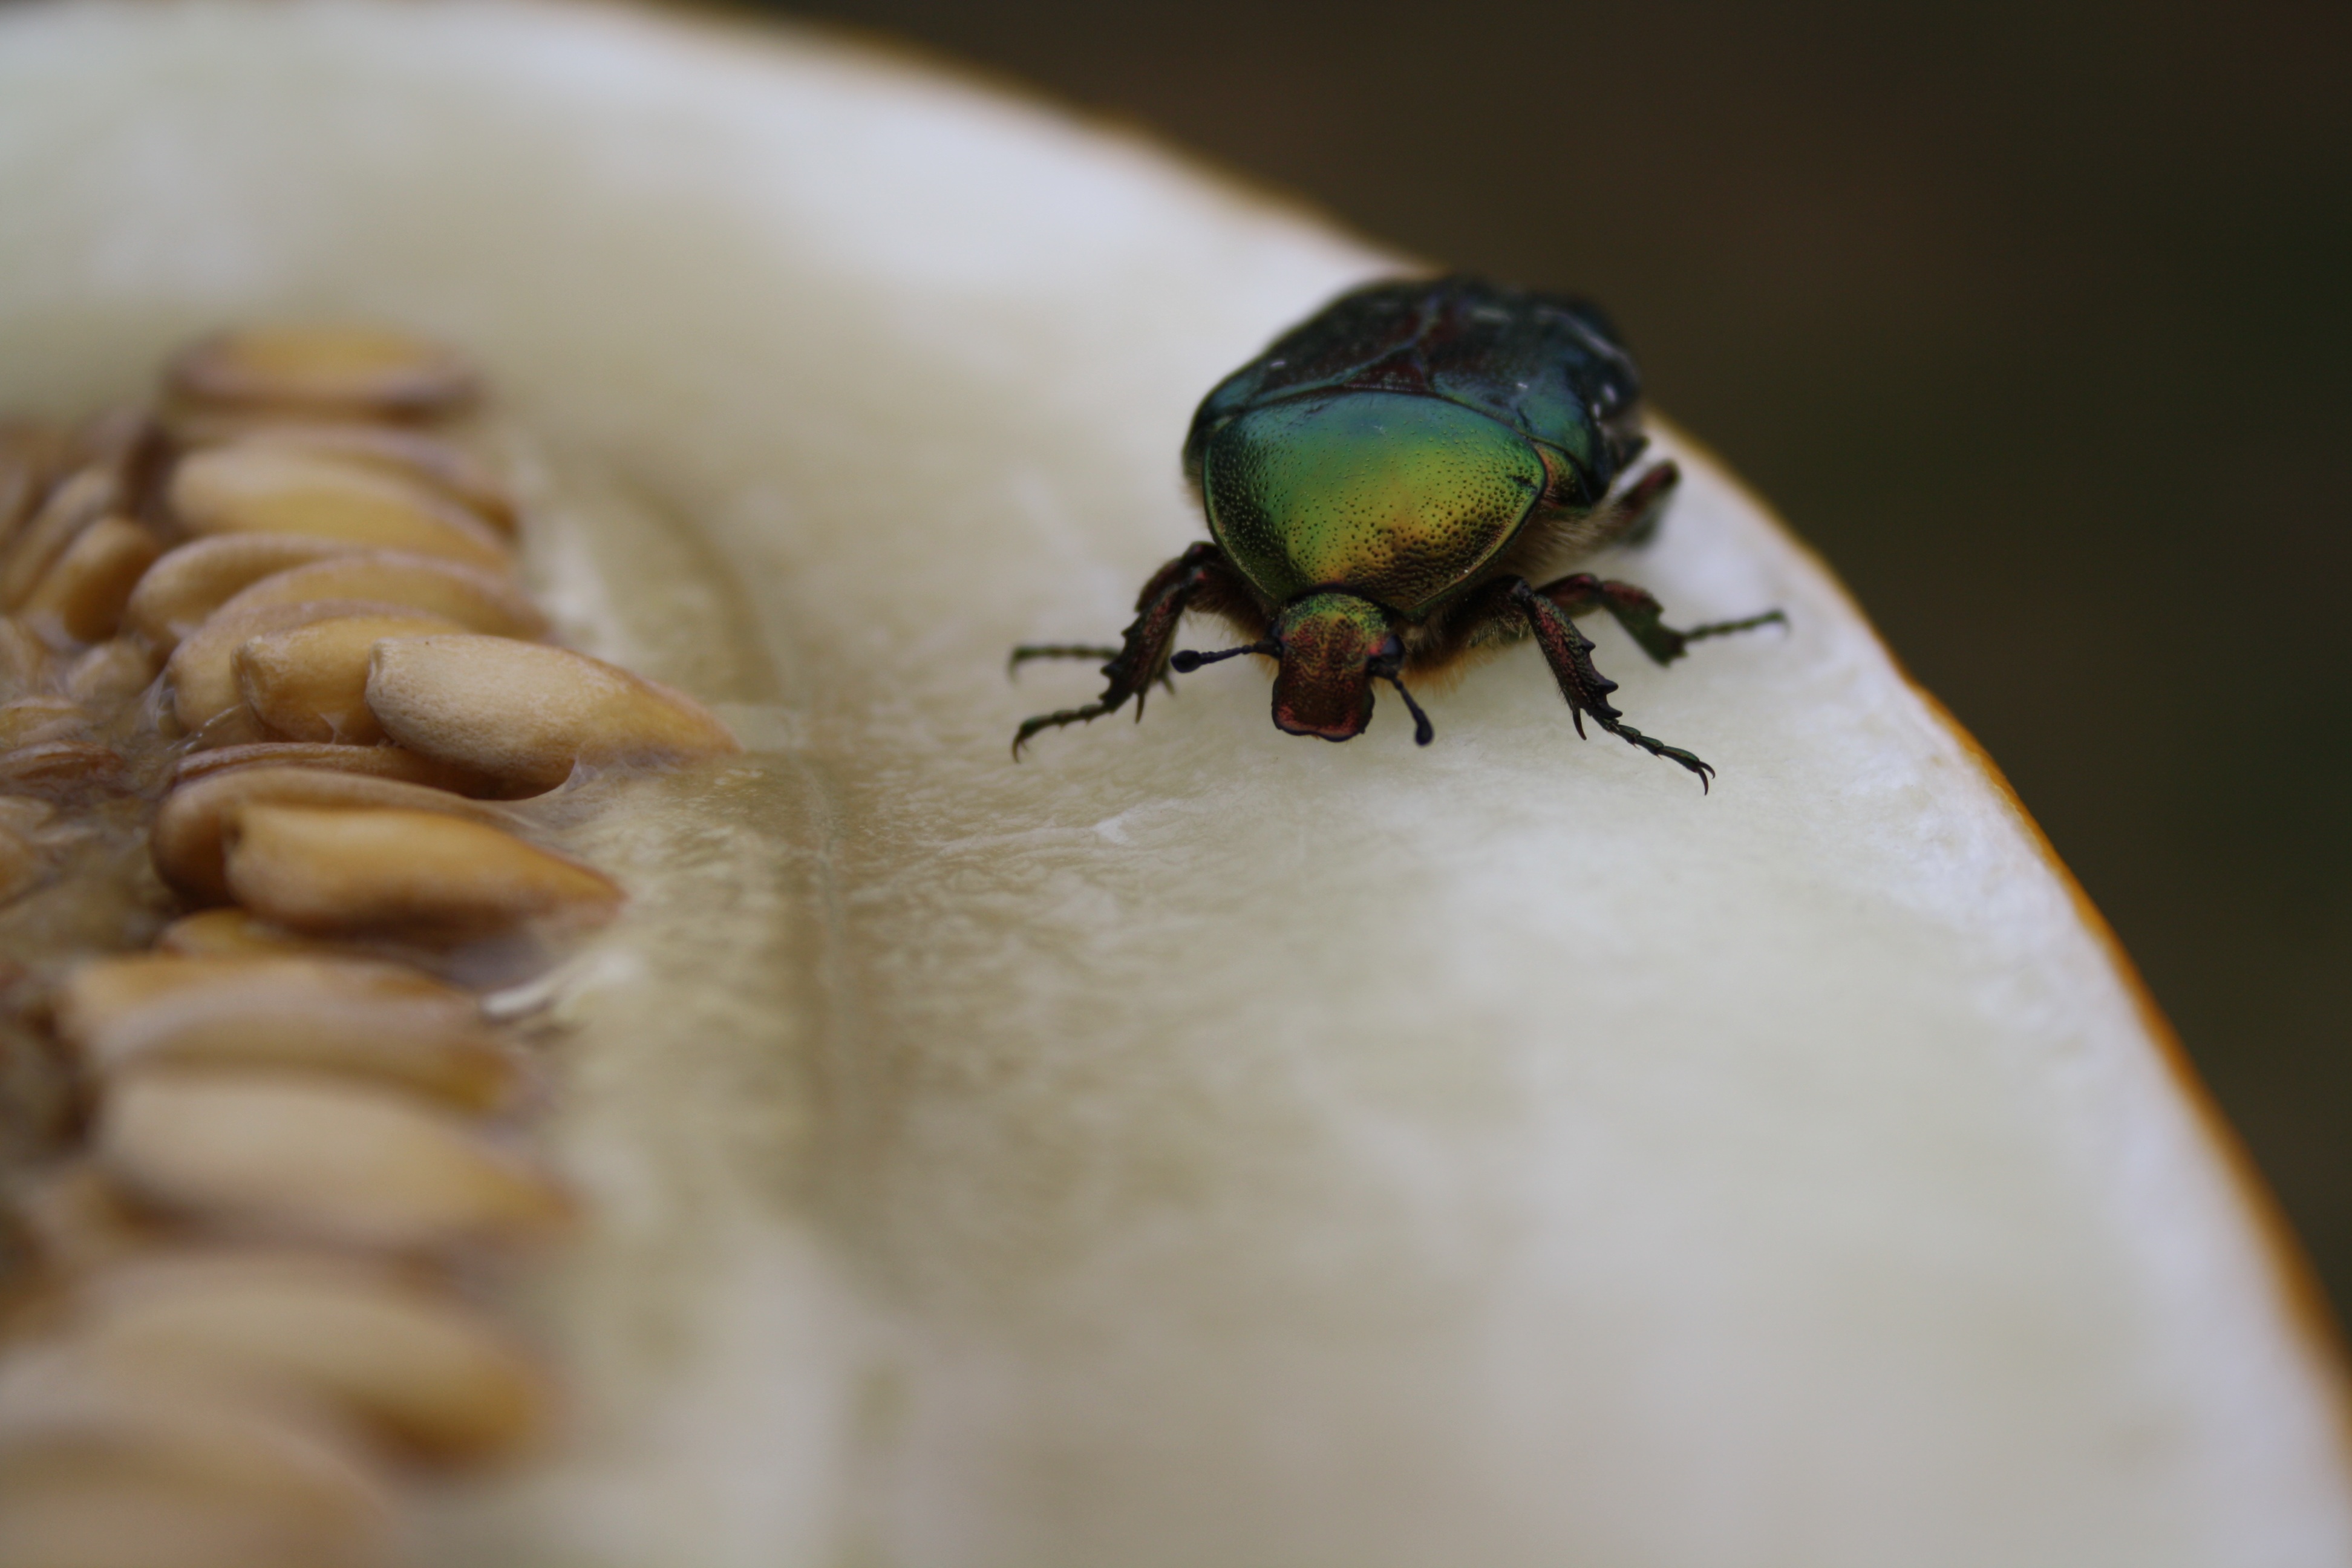
photography, fly, green, insect, macro, fauna, invertebrate, close up, pest, beetle, macro photography